Bertol Hut

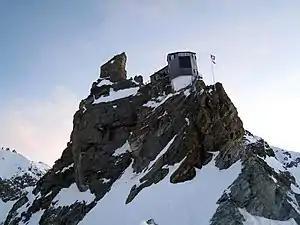
The Bertol Hut from the pass

The Bertol Hut is a mountain hut overlooking the Bertol Pass, south of Arolla in the Swiss canton of Valais. It is known for its precarious position on a ridge at south of the Pointe de Bertol and is accessed by a number of fixed ladders and chains from the glacier pass (3,268 m). All accesses to the hut involve glacier crossing. On its east side it overlooks the large plateau of the Mont Miné Glacier.